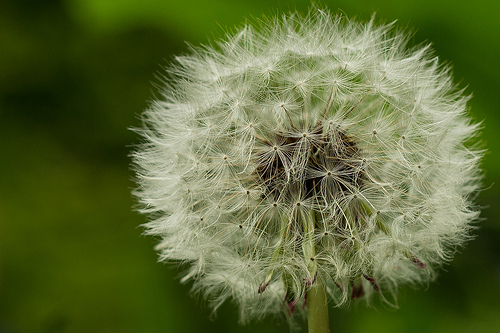
Flower: dandelion